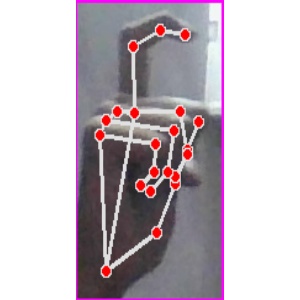
अक्षर: ट